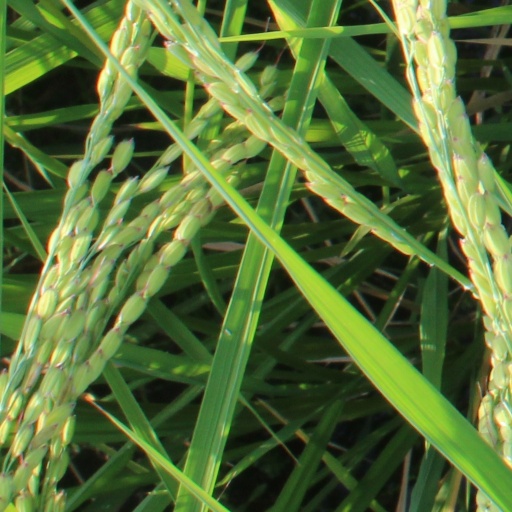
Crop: rice